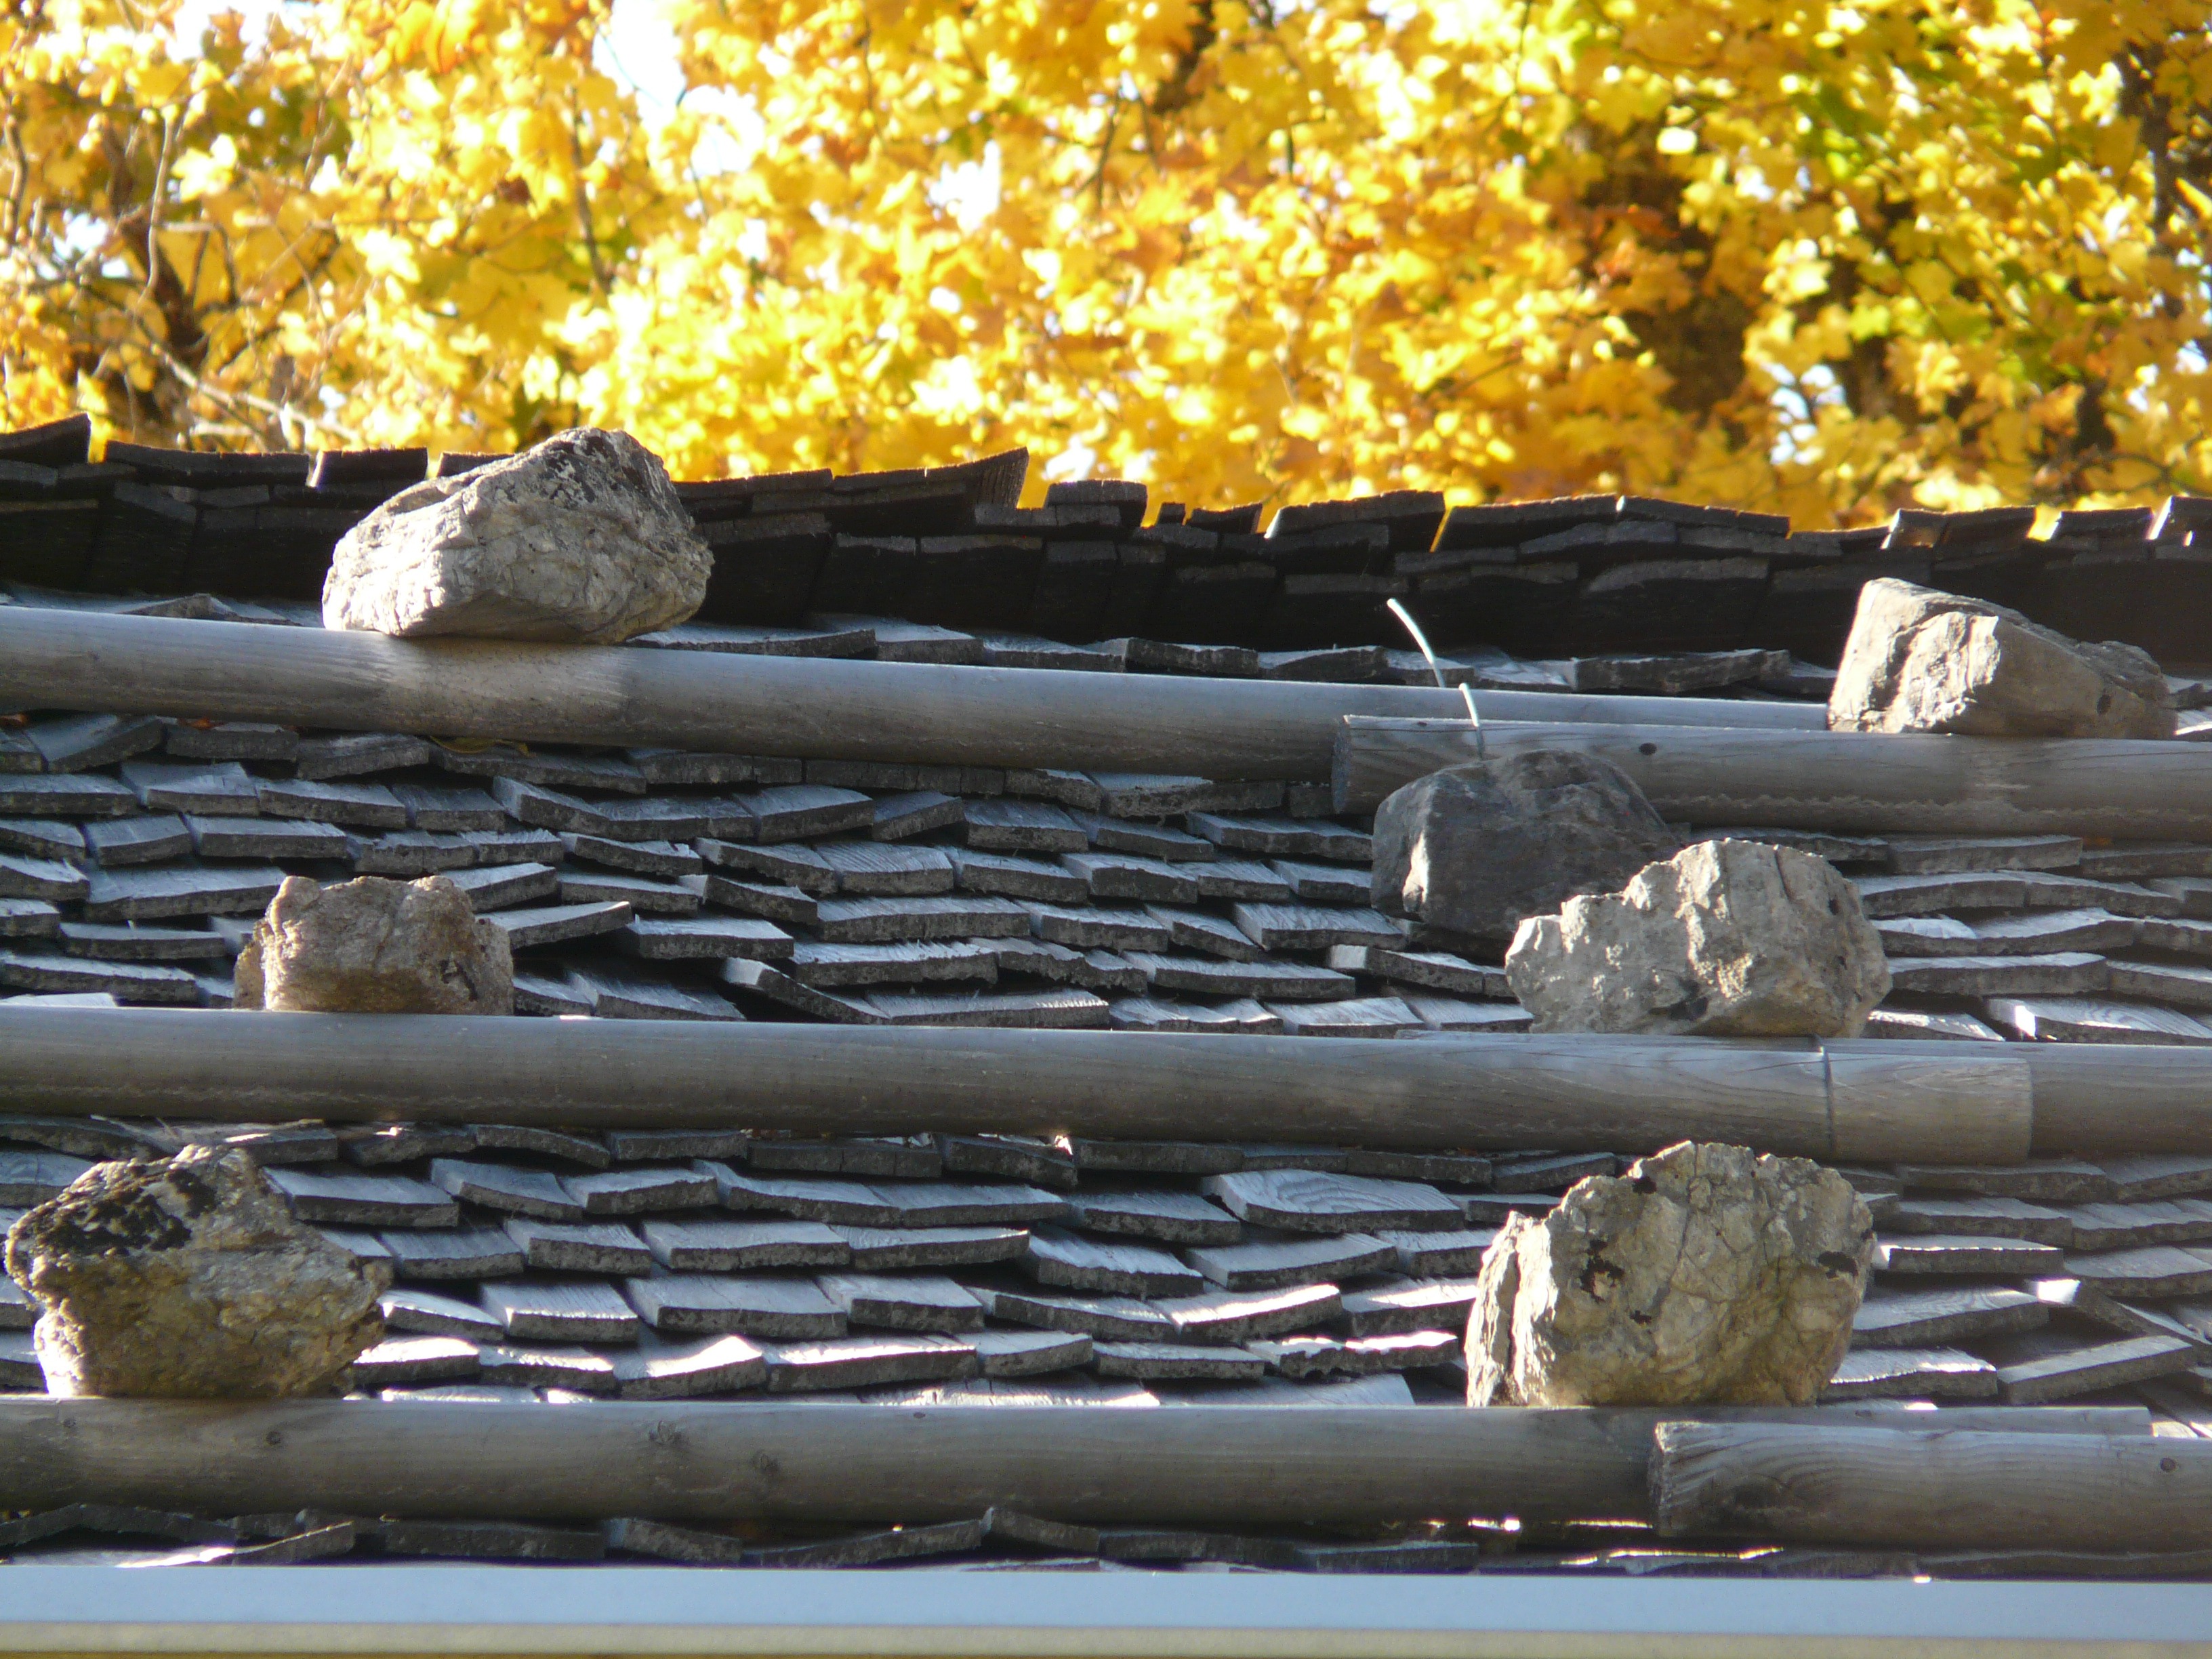
tree, water, branch, wood, sunlight, roof, home, hut, autumn, chimney, fireplace, alpine, season, shingle, wood shingle, stones, alm, autumn motive, wooden roof, shingle roof, woody plant, a complaint